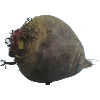
Label: beetroot